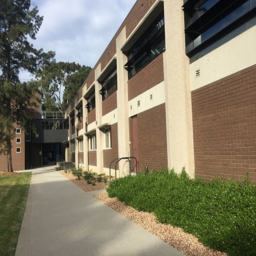
north side of the building .